Yao Baoqian

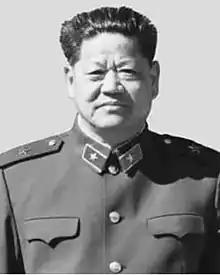
Yao Baoqian

Yao Baoqian (April 1925 – 7 June 2018) was an officer of the Chinese People's Liberation Army who served as commander of the 24th Group Army. He joined the Communist New Fourth Army during the Second Sino-Japanese War, and later fought in the Chinese Civil War and the Korean War. He was the first military commander to reach the disaster zone in Tangshan during the Great Tangshan earthquake of 1976.